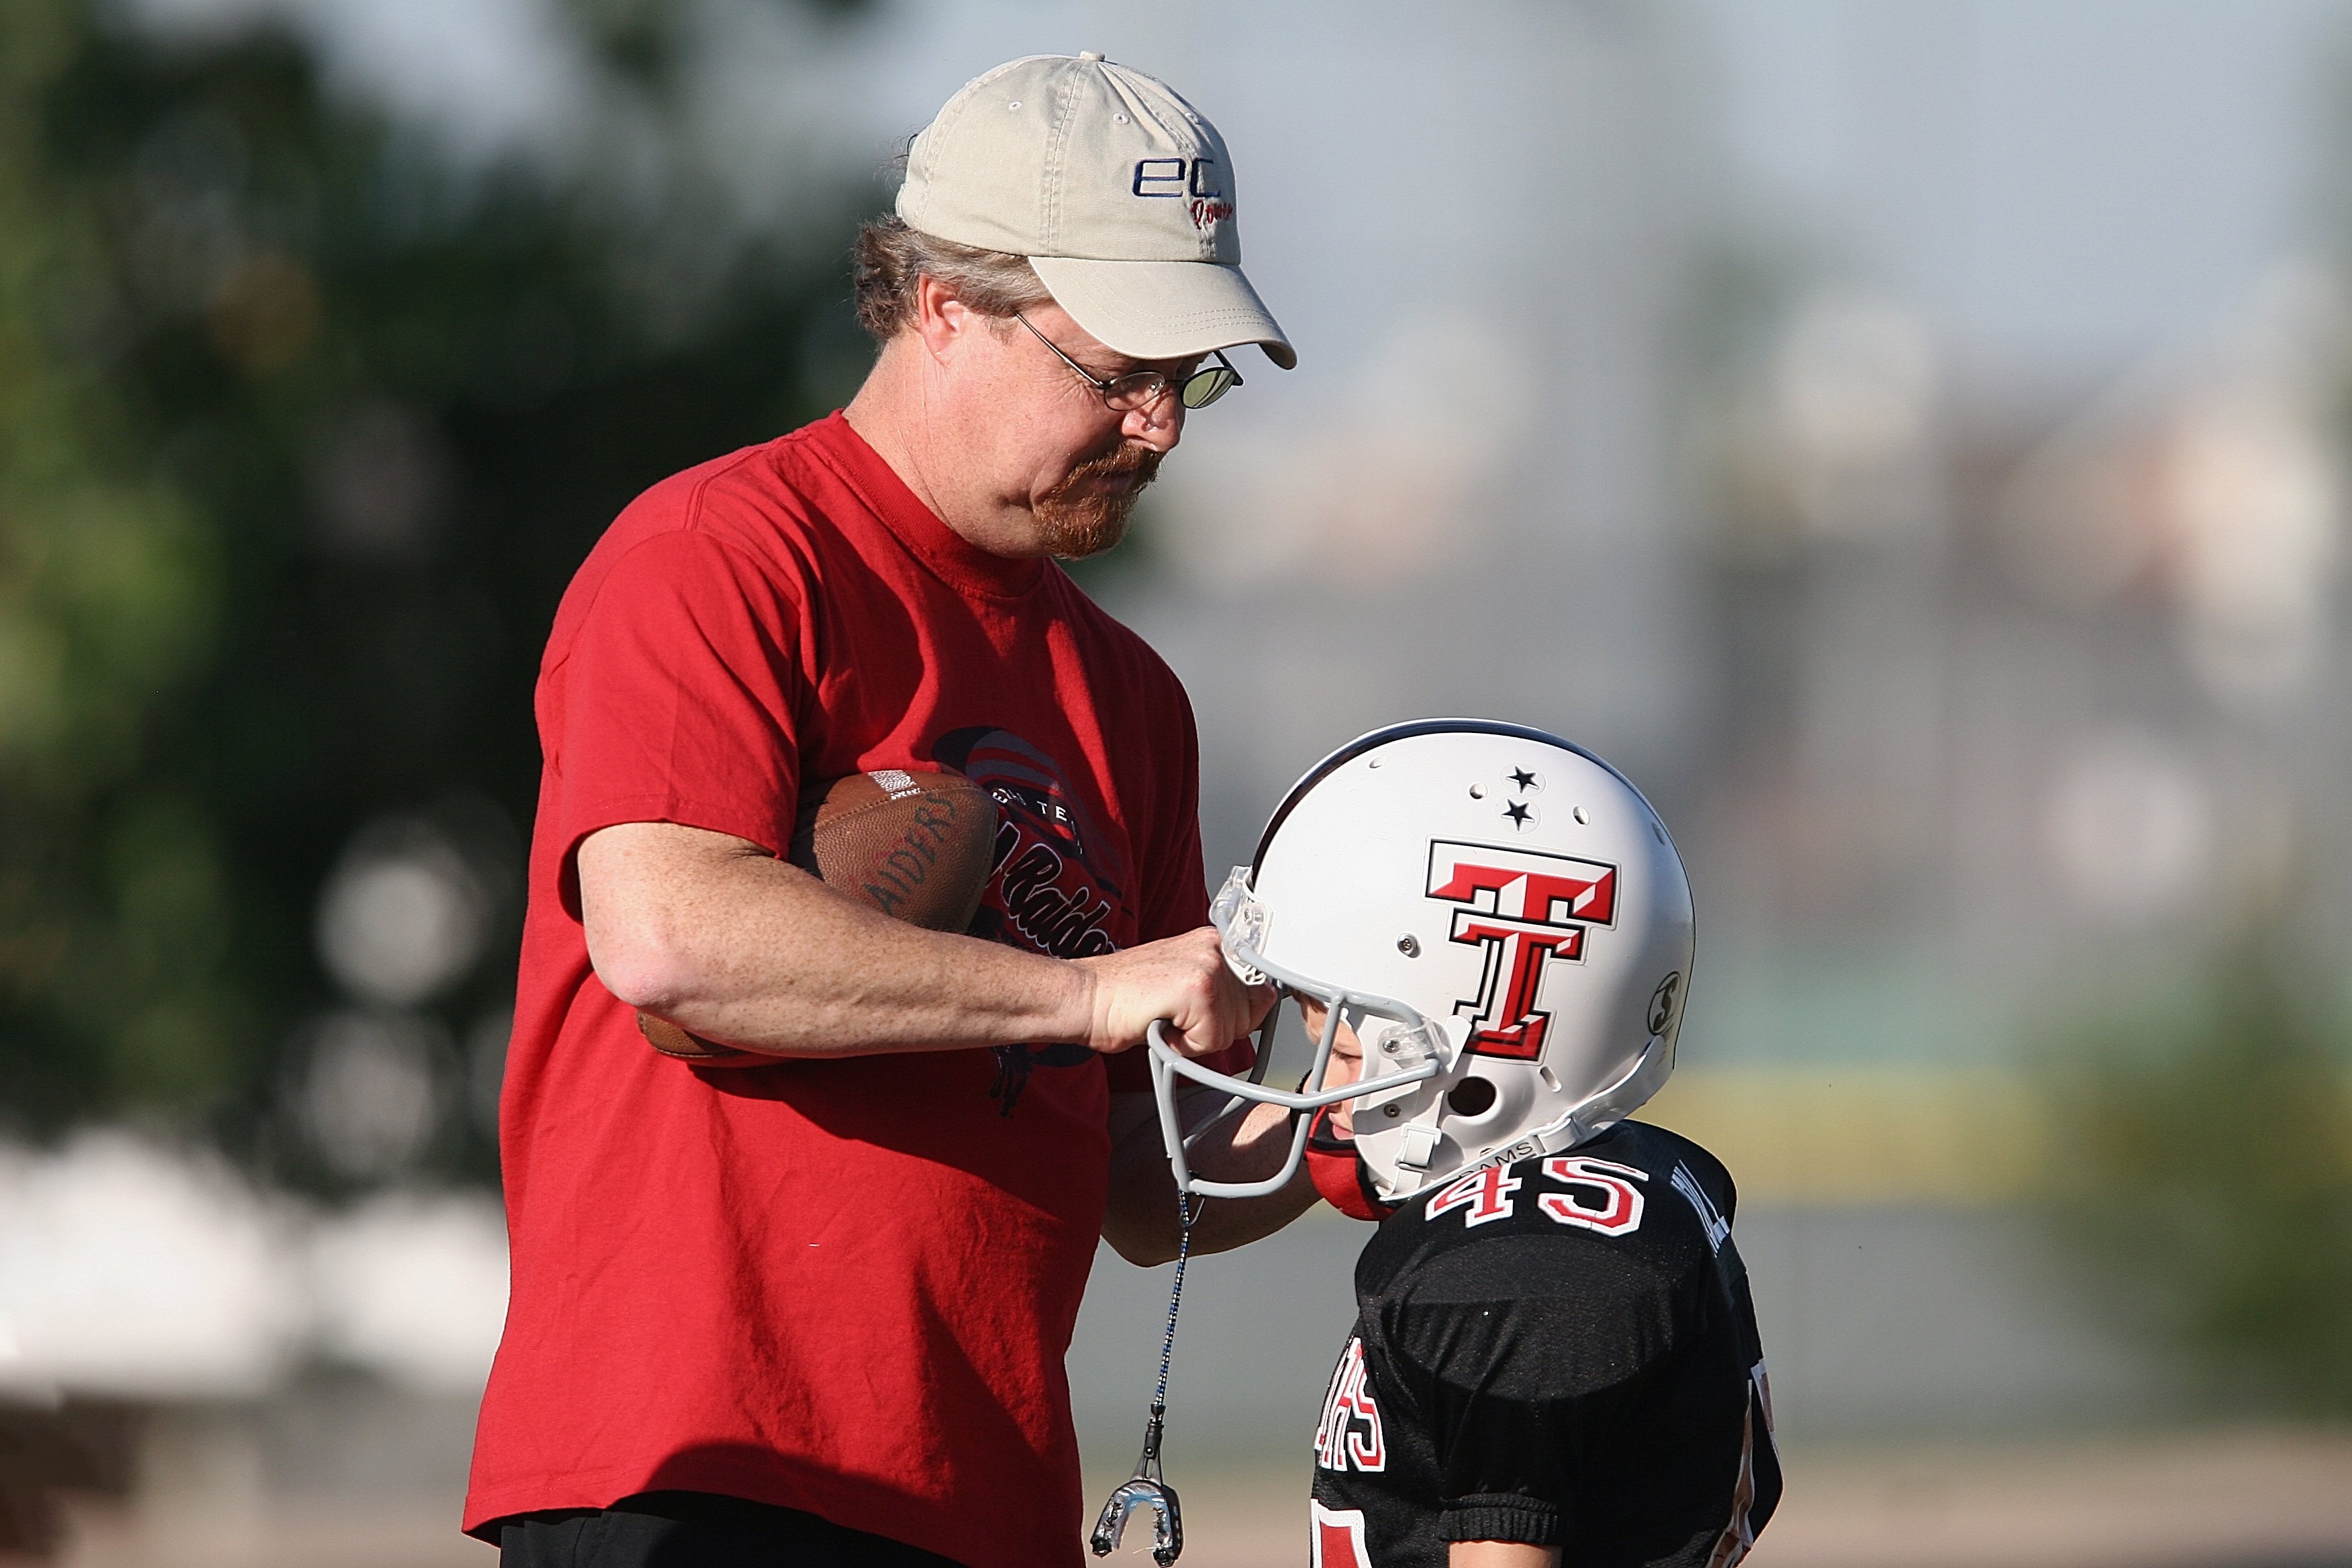
man, person, sport, game, boy, male, young, athletic, action, football, player, american, team, american football, sports, helmet, teamwork, athlete, coach, adult, texan, youth league, baseball positions, football equipment and supplies, gridiron football